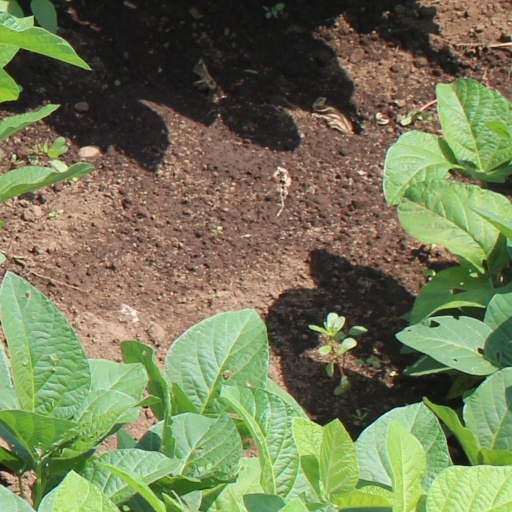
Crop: soybean